Telescopic sight

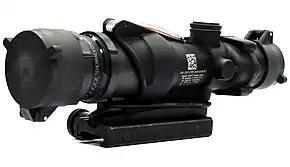
TA31RCO-M150CPO 4×32 ACOG sight using a combination of fiber optics (visible on top) and self-luminous tritium for reticle illumination

Either type of reticle can be illuminated for use in low-light or daytime conditions. With any illuminated low-light reticle, it is essential that its brightness can be adjusted. A reticle that is too bright will cause glare in the operator's eye, interfering with their ability to see in low-light conditions. This is because the pupil of the human eye closes quickly upon receiving any source of light. Most illuminated reticles provide adjustable brightness settings to adjust the reticle precisely to the ambient light.